Mammalia in the 10th edition of Systema Naturae

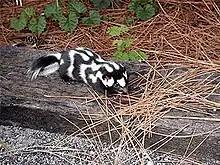
An eastern spotted skunk

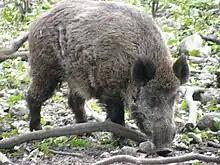
A wild boar

Bestiae have indefinite numbers of fore-teeth on the sides, always one extra canine, an elongate nose used to dig out juicy roots and vermin.